Mark Messier

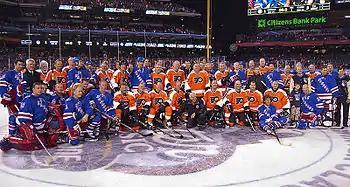
Messier alongside other former Rangers and Philadelphia Flyers during the 2012 NHL Winter Classic alumni game.

Messier also remains active in the City of New York, with Messier playing for the New York Rangers at the 2012 NHL Winter Classic Alumni Game in Philadelphia between the New York Rangers and the Philadelphia Flyers on December 31, 2011. Messier had 1 assist during the game, which was won 3–1 by Philadelphia. Messier also ran in the New York City Marathon on November 6, 2011, finishing with a time of 4:14:21. Messier, alongside Sarah Hughes, is also involved in the construction of the Kingsbridge National Ice Center, a US$250 million, 795,000 square foot redevelopment of the Kingsbridge Armory in the Bronx into a world's-largest indoor ice facility, containing nine ice rinks.